Olivier Messiaen

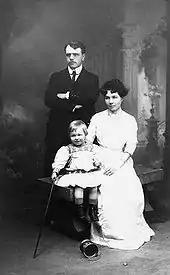
Messiaen with his mother and father in 1910

Olivier Eugène Prosper Charles Messiaen was born on 10 December 1908 at 20 Boulevard Sixte-Isnard in Avignon, France, into a literary family. He was the elder of two sons of Cécile Anne Marie Antoinette Sauvage, a poet, and , a scholar and teacher of English from a farm near Wervicq-Sud who also translated William Shakespeare's plays into French. Messiaen's mother published a sequence of poems, ("The Budding Soul"), the last chapter of ("As the Earth Turns"), which address her unborn son. Messiaen later said this sequence of poems influenced him deeply and cited it as prophetic of his future artistic career. His brother , four years his junior, became a poet.